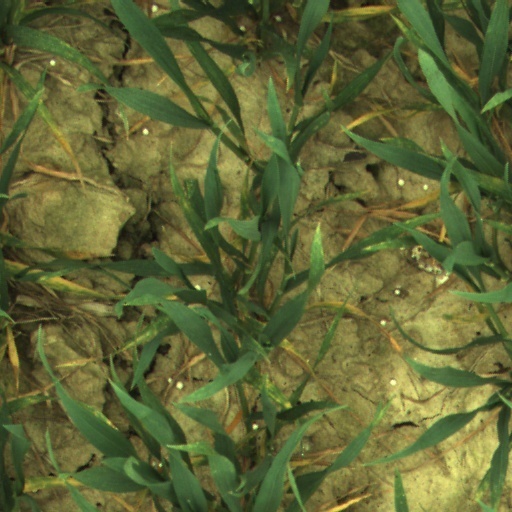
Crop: wheat